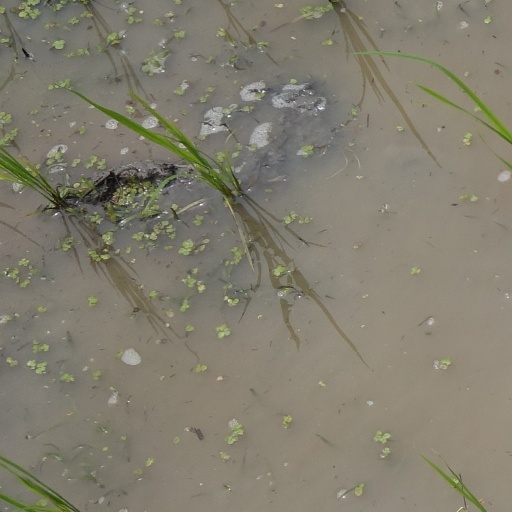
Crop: rice